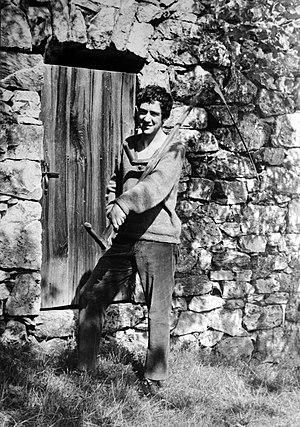
Marie-Claude White, Portrait de Kenneth White à Gourgounel, Ardèche.
Kenneth White est un poète, écrivain et essayiste écossais né le 28 avril 1936 à Glasgow. Il a été également professeur d’université, animant notamment un séminaire « Orient et Occident » et il donne régulièrement des conférences. Il est aussi l’auteur de plus d’une centaine de livres d’artistes. Il a créé l’Institut international de géopoétique en 1989.